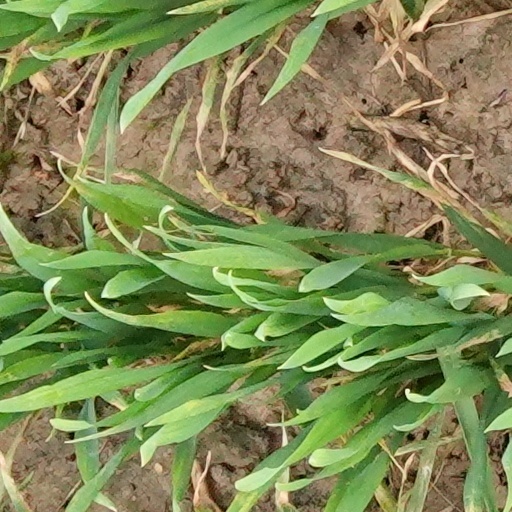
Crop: wheat